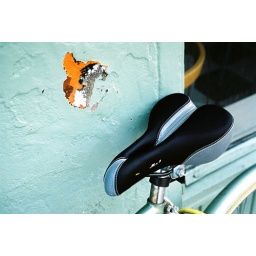
bike seat in front of a cafe. i believe it was the grand river cafe. (downtown cambridge)